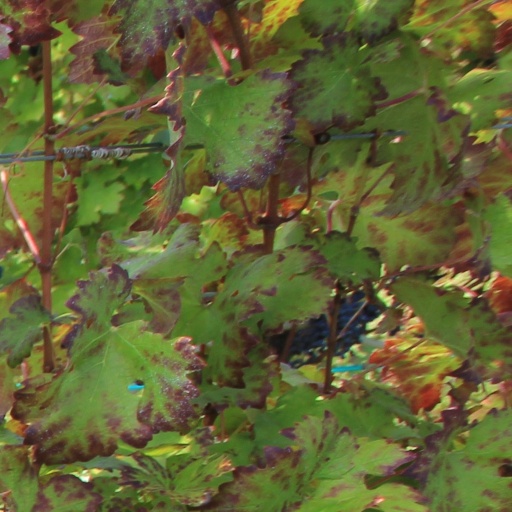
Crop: grape